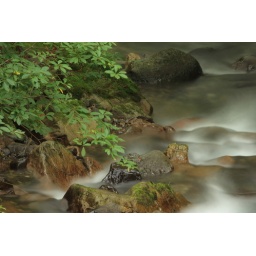
i just love the water in the forest